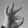
ASL letter: F